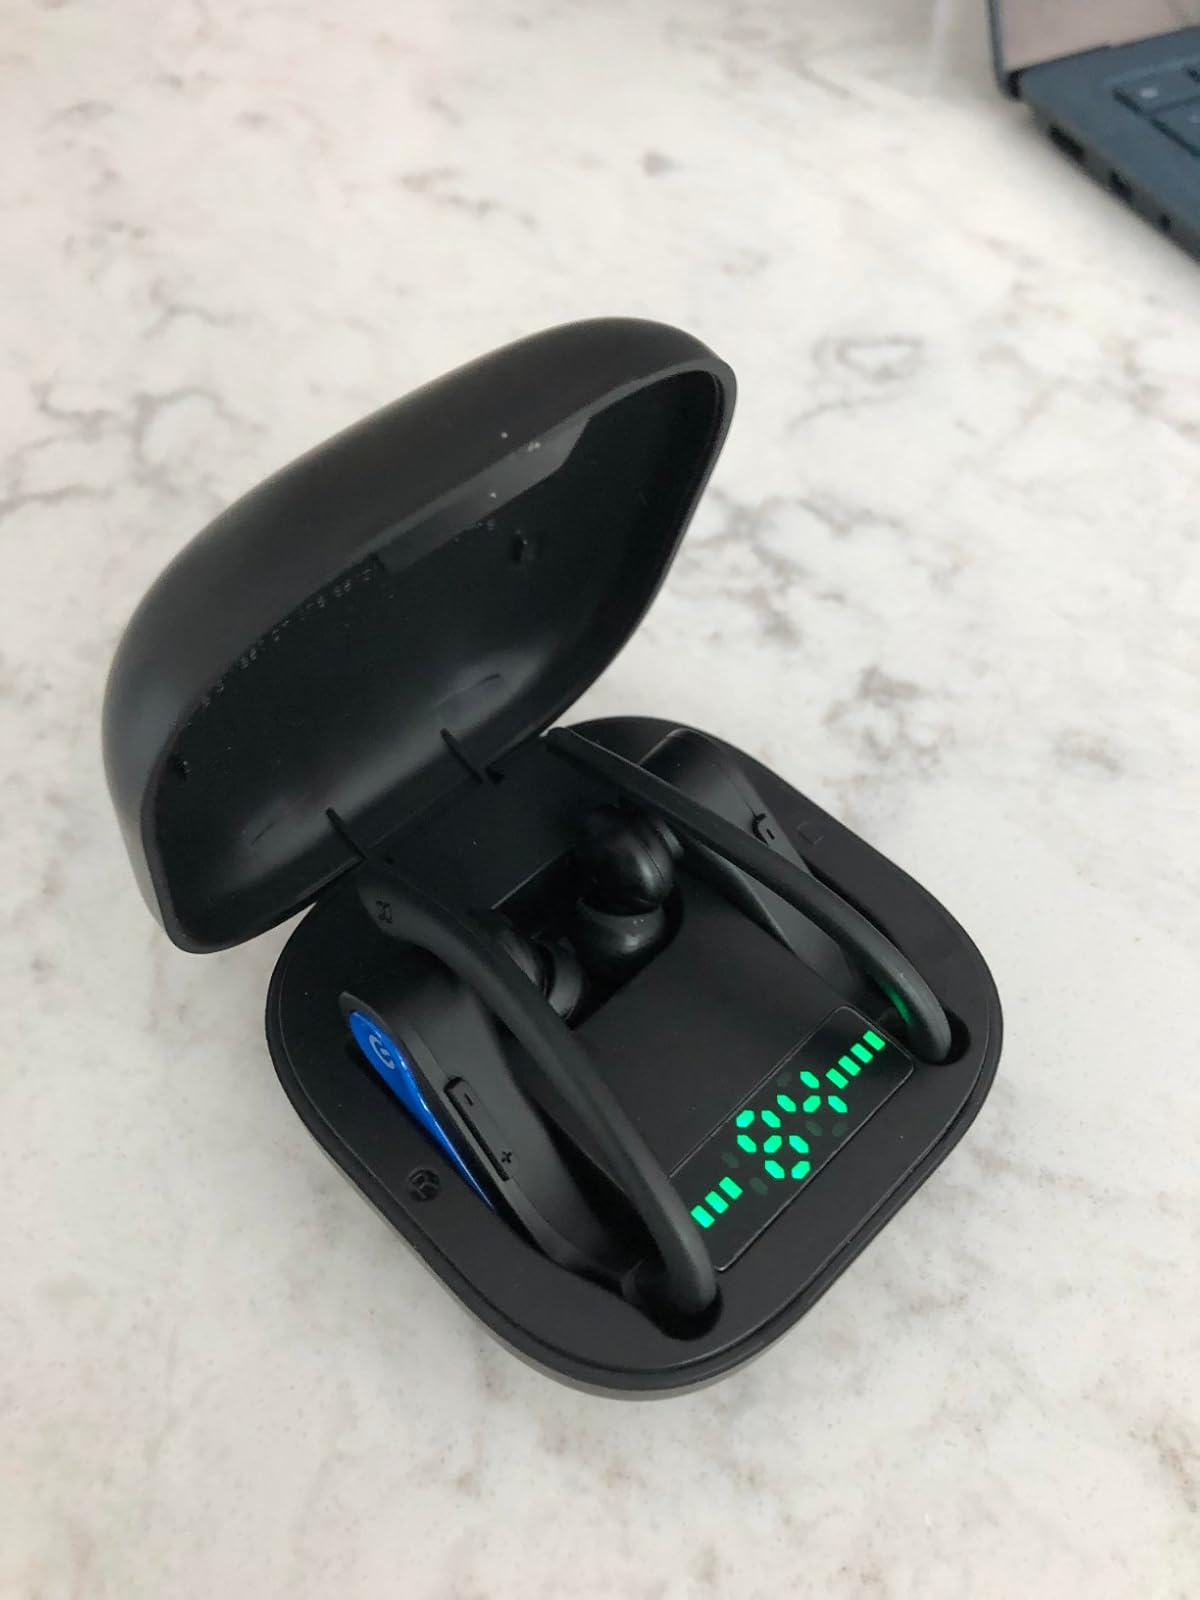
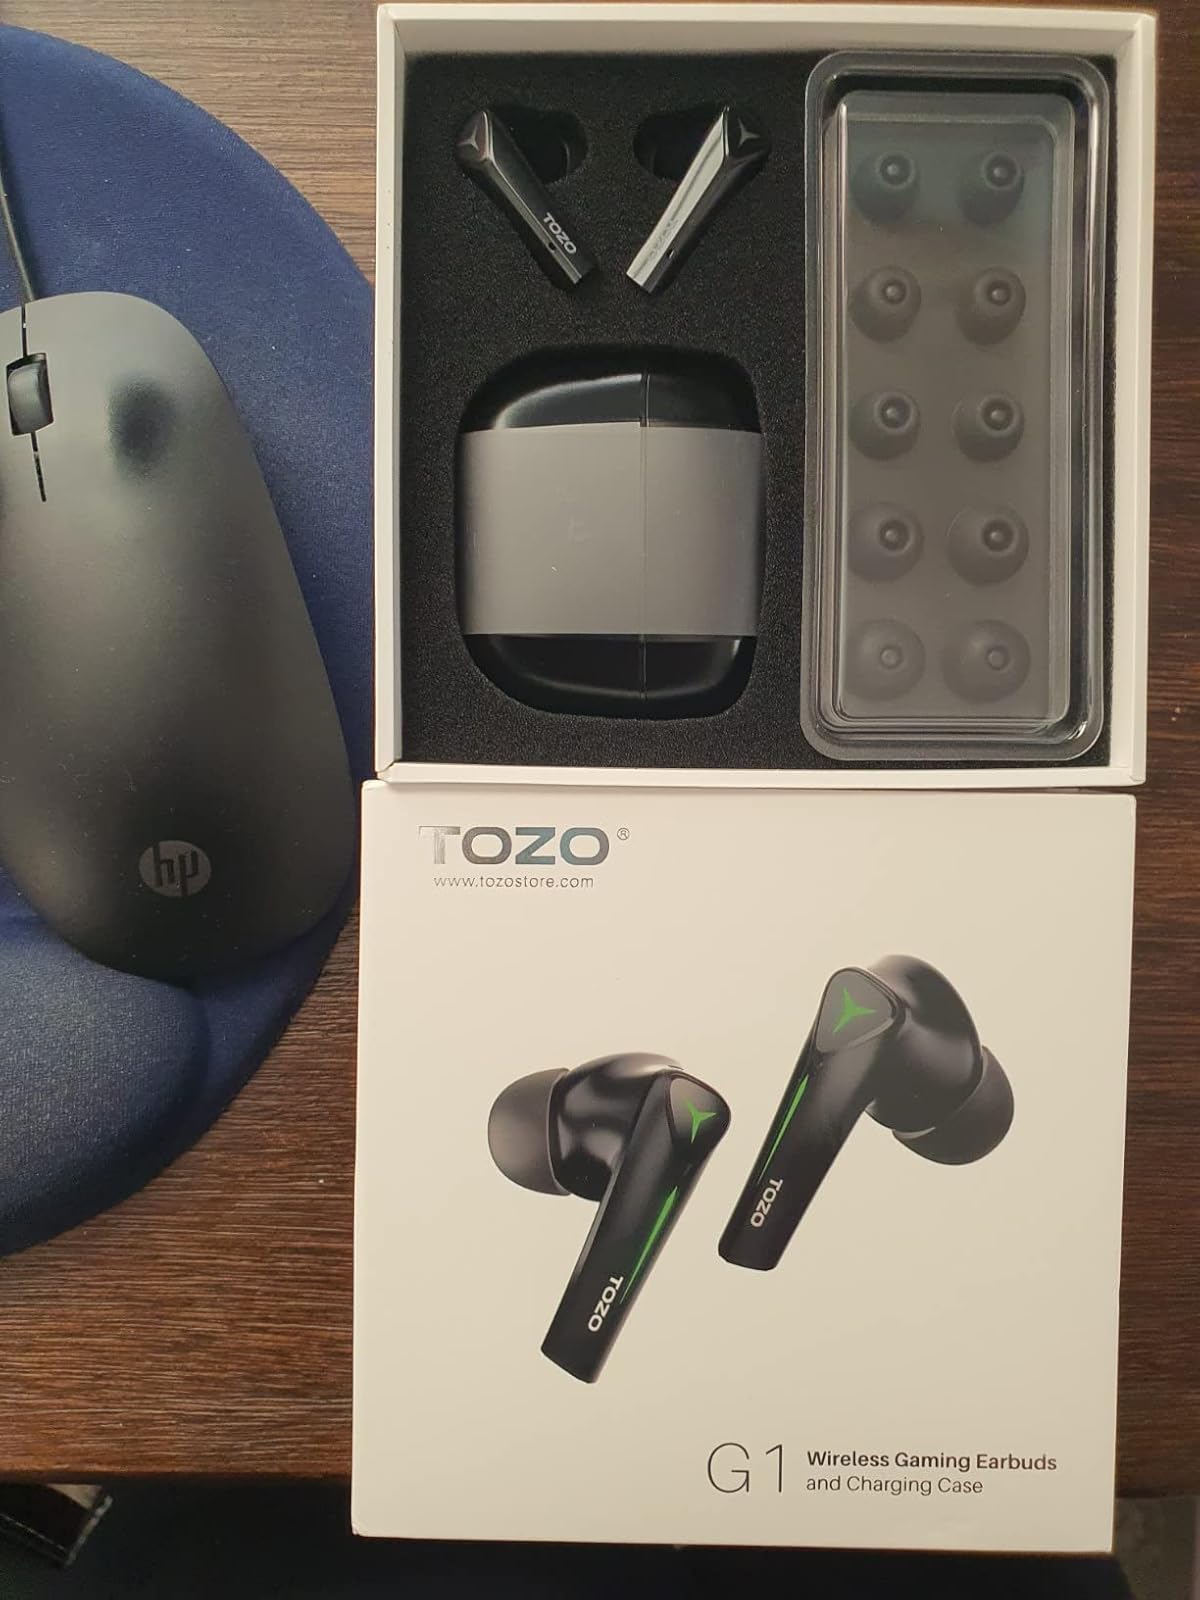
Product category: earbuds
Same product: no